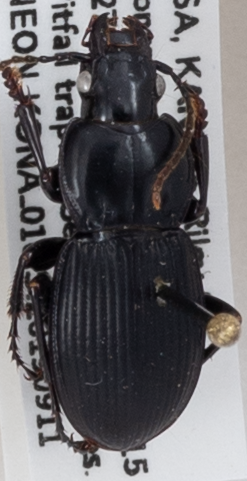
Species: Cyclotrachelus seximpressus
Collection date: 2019-09-11
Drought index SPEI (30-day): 1.498
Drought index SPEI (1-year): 1.69
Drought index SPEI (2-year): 1.029